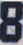
Number: 8